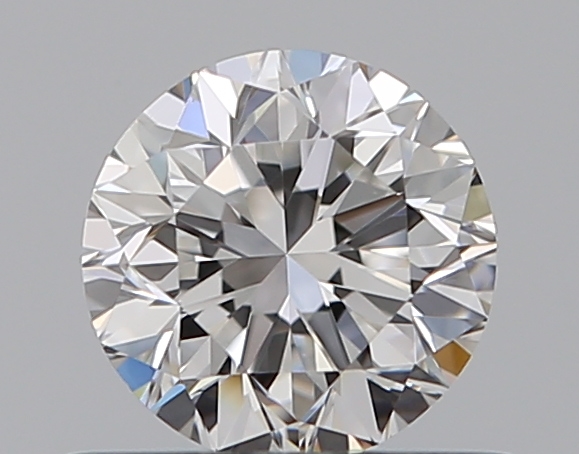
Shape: round
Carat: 0.5
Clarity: VS1
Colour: F
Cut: GD
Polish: EX
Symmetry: VG
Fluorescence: N
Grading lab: GIA
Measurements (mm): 4.86 x 4.9 x 3.23